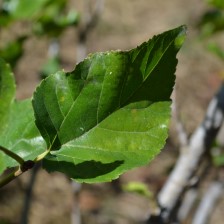
Variety: Kamphaengsaeng42